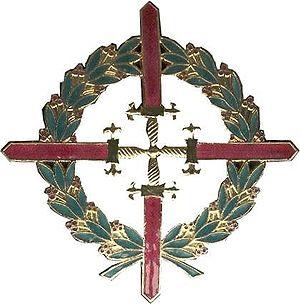
L'ordre royal et militaire de Saint-Ferdinand est un ordre honorifique espagnol, destiné à récompenser les mérites militaires.